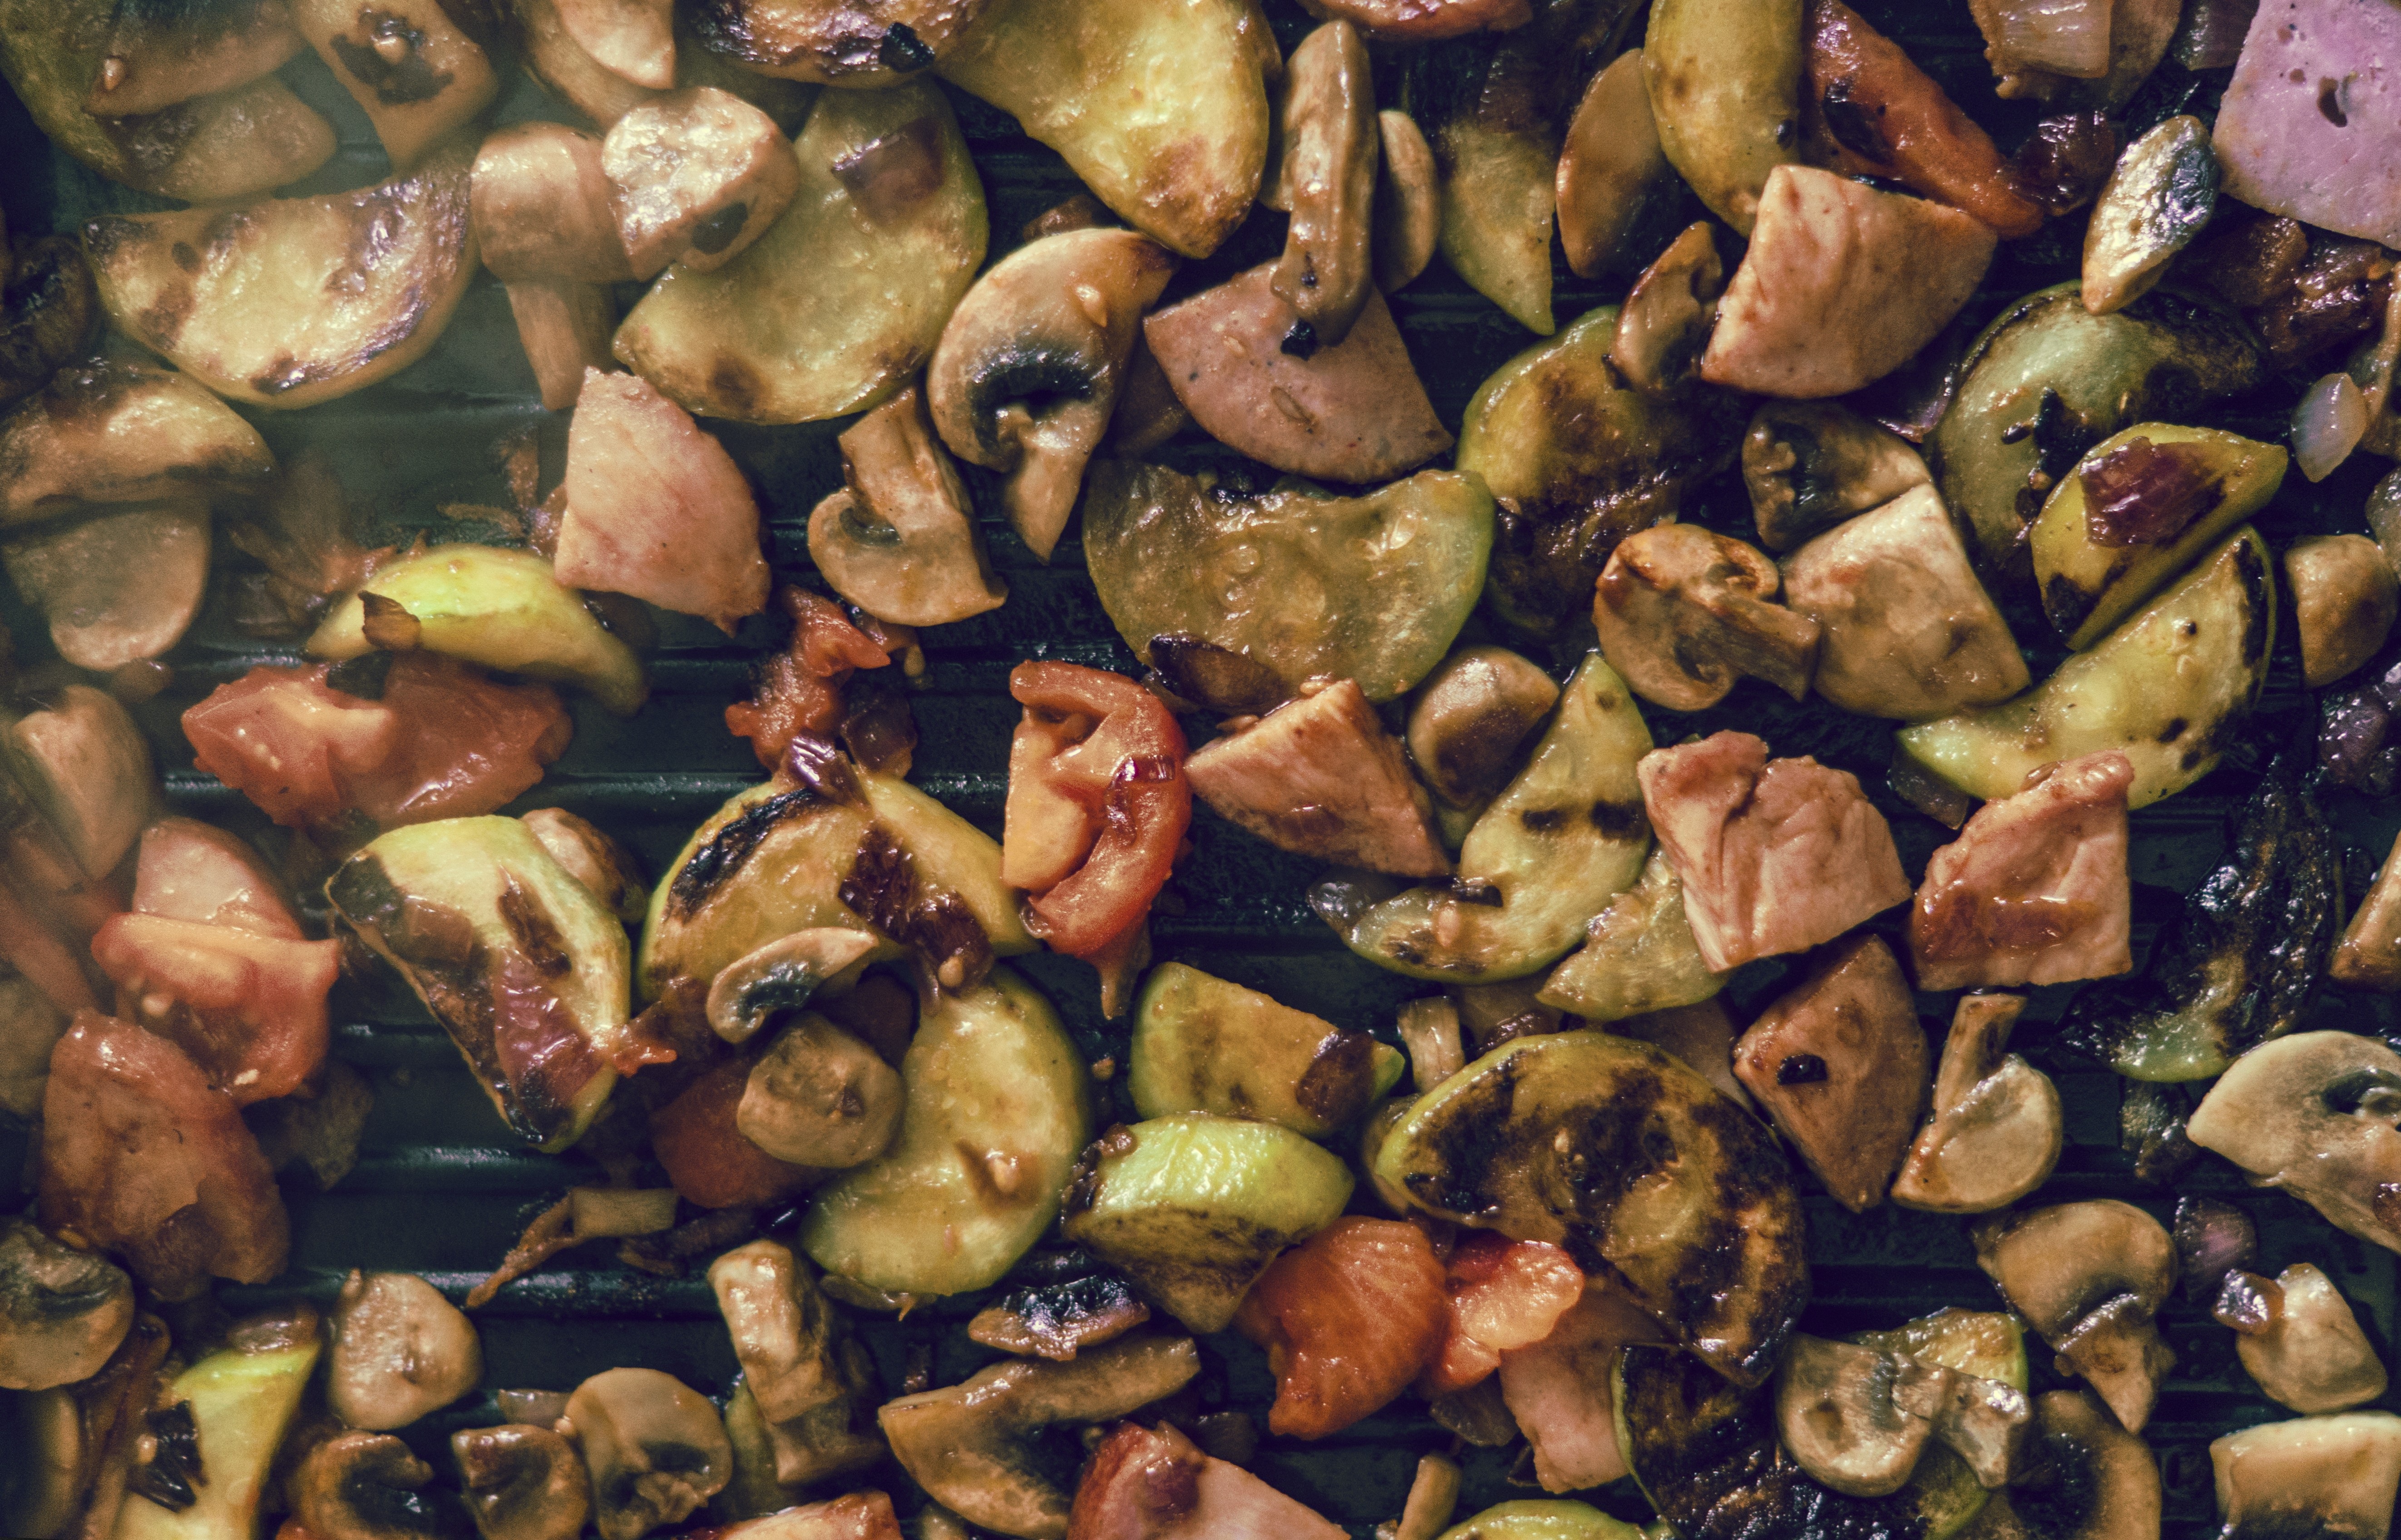
food, produce, grill, stew, fried, vegetables, frying pan